Santa María de Melque

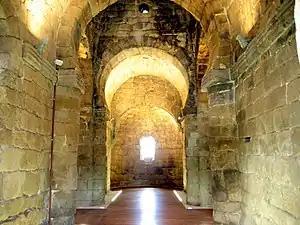
A view of the interior of the church

The site was originally a Roman settlement, with five dams across the two brooks that surround a small, rocky hill. Santa María de Melque began as a monastic collection inside the Catholic Kingdom of Toledo. Construction commenced in the 7th century, coinciding with the end of the Visigothic kingdom. The arrival of the Arabs may have stopped construction, although the architecture also shows Syrian influence (specifically Syro-Umayyad). It appears that an Islamic settlement was present in the 8th century.